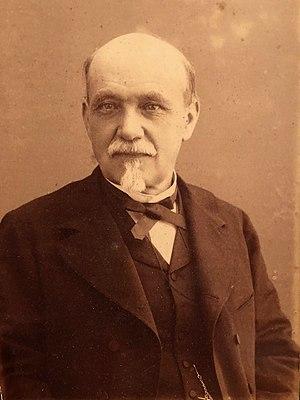
Célestin de Blignières, né le 14 juillet 1823 à Paris et mort le 30 septembre 1905 à Neuilly-sur-Seine, est un militaire et homme de lettres français.